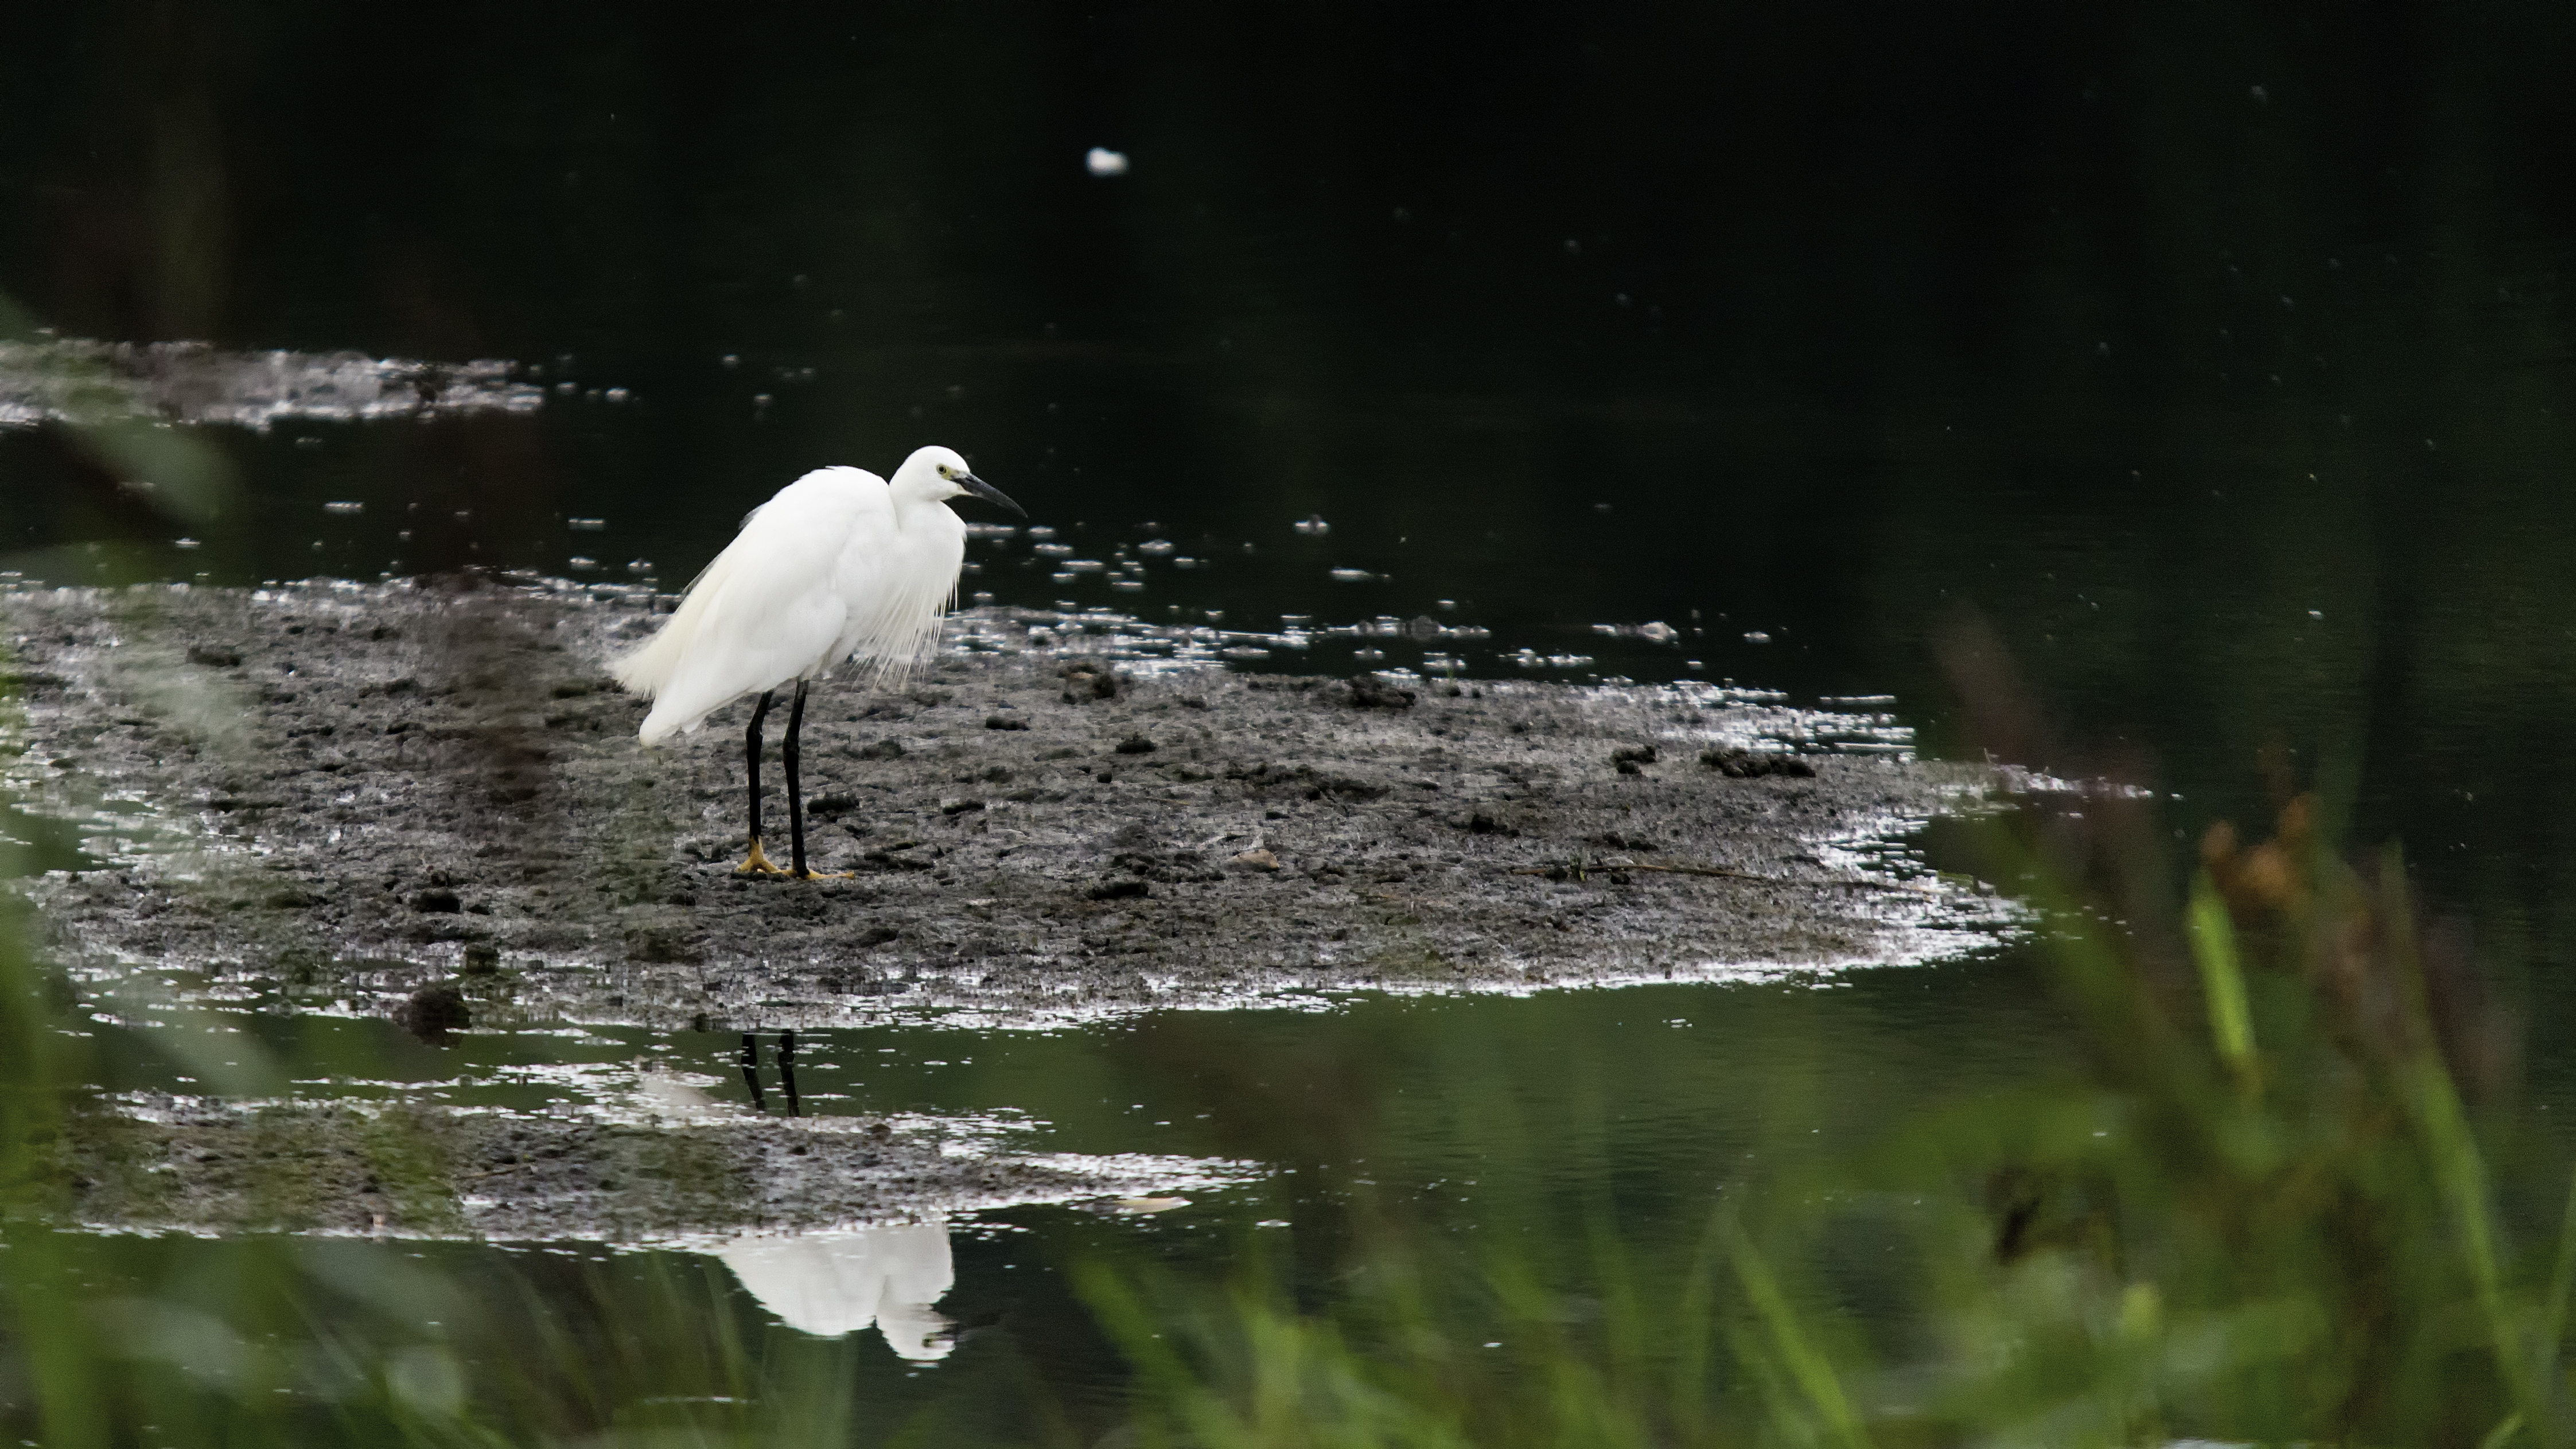
nature, bird, summer, wildlife, reflection, beak, breakfast, fauna, uk, colour, silverdale, leightonmoss, rspb, lanashire, feeding, wading, vertebrate, egret, heron, shorebird